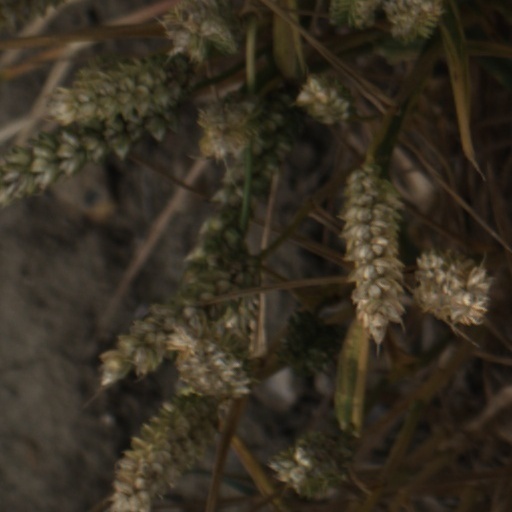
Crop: wheat